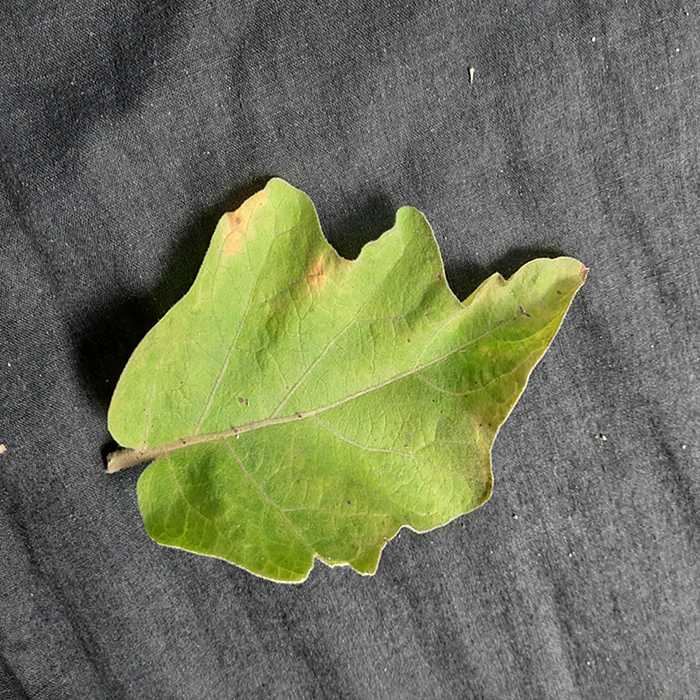
Plant: Eggplant
Label: Eggplant verticillium wilt